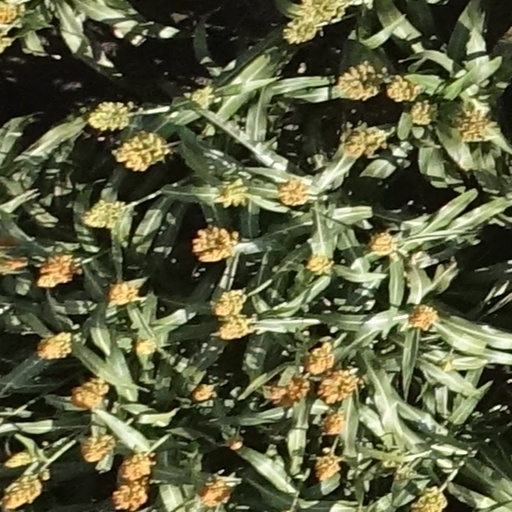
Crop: sorghum